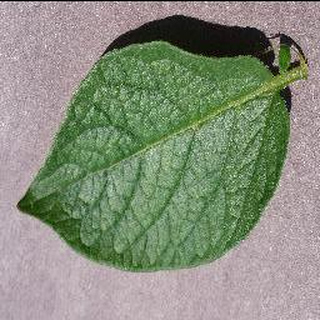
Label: healthy_potato